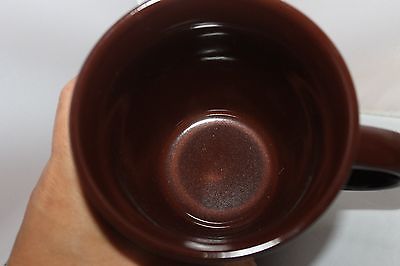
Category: mug